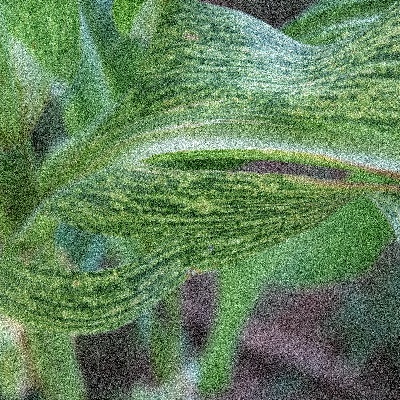
Label: Corn_(Maize)___Maize_Streak_Virus